Bengali Beauty

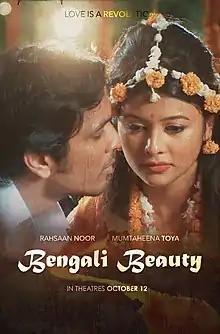
Theatrical release poster

Bengali Beauty is a Bangladeshi period romantic comedy-drama film written and directed by Rahsaan Noor. It stars Noor as a brash radio deejay and Mumtaheena Toya as a demure medical student, who fall in love in Dhaka during a politically turbulent 1975. Sarah Alam and Ashfique Rizwan make their feature film debuts in supporting roles.